Pedro Moreno (soldier)

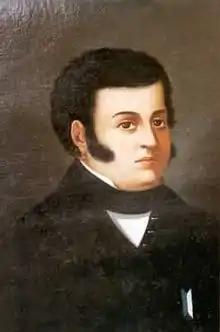

Pedro Moreno Gonzalez (January 18, 1775 – October 27, 1817), was an insurgent in the Mexican War of Independence.